Iron cycle

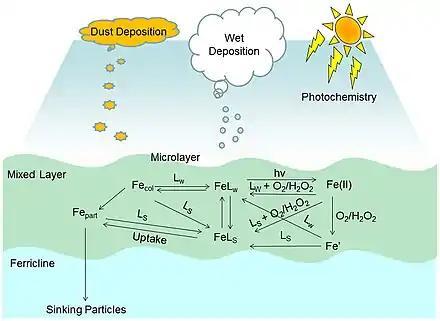
L, strong iron binding ligand; L, weak iron binding ligand; FeL, iron complexed by strong iron binding ligand; FeL, iron complexed by weak iron binding ligand; Fe(II), all sum of all Fe(II) species; Fe′, the sum of all inorganic Fe(III) species; Fe, colloidal iron species; Fe, iron in the particulate phase; hv, photon flux; O, dissolved oxygen; and HO, dissolved hydrogen peroxide.

The iron cycle interacts significantly with the sulfur, nitrogen, and phosphorus cycles. Soluble Fe(II) can act as the electron donor, reducing oxidized organic and inorganic electron receptors, including O and NO, and become oxidized to Fe(III). The oxidized form of iron can then be the electron acceptor for reduced sulfur, H, and organic carbon compounds. This returns the iron to the reduced Fe(II) state, completing the cycle.